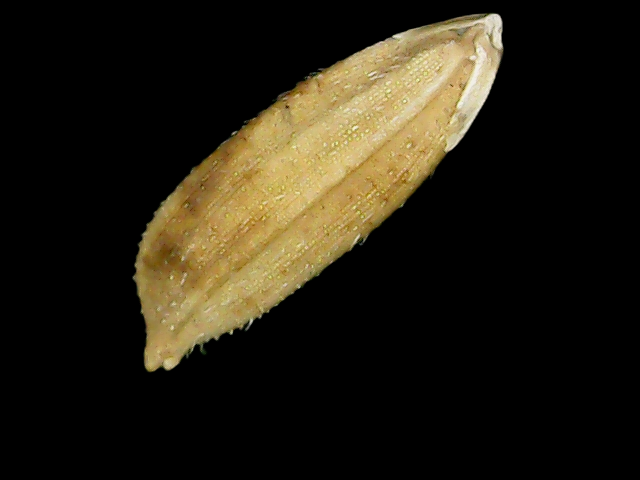
Rice variety: Bd30